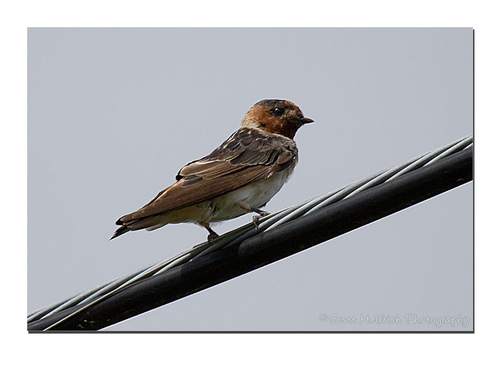
a bird with a very small needlelike beak, red nape, and white breast
this is a brown bird with a mix of white in the wings and a white around the neck.
this bird is brown and white in color with a small pointy beak and brown eye rings.
this is a brown bird with a white belly and small brown feet
this bird is really small and has a body consisting of a shift between brown and black, with a white belly and stubby legs.
this particular bird has a white belly and brown secondaries and brown throat
this bird's orange head has a black crown, and the bird also has a white belly.
this bird has wings that are brown and has a white belly
this bird is white and brown in color, and has a very small beak.
this bird has brown feathered wings and a copper colored head as well as a short stubby black beak.
Species: Cliff Swallow